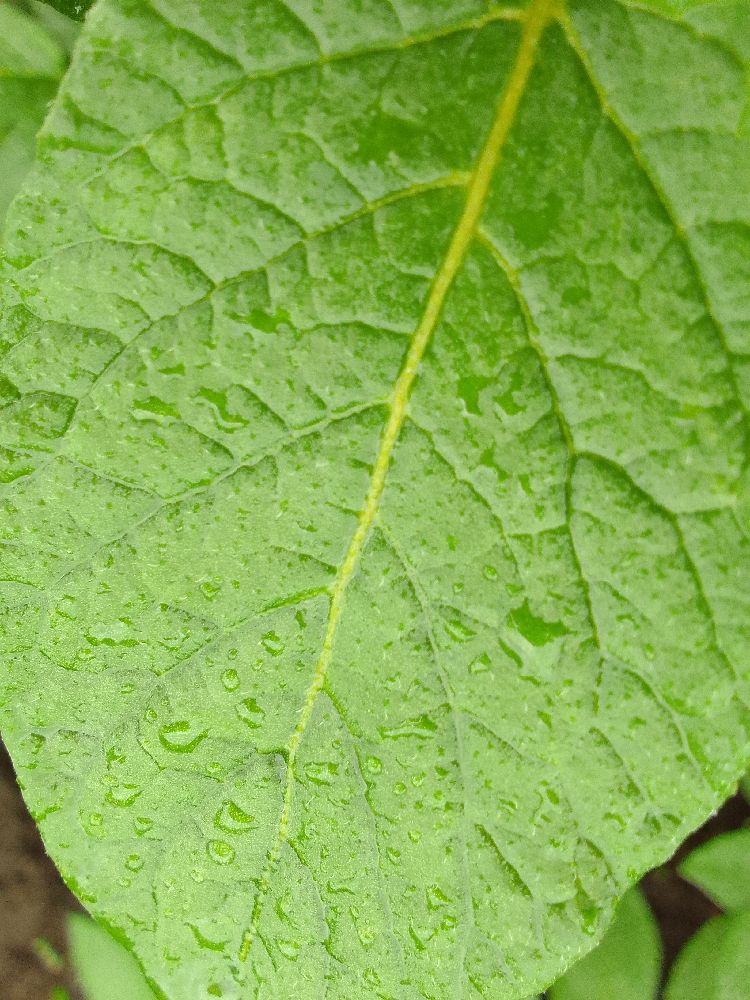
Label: Healthy